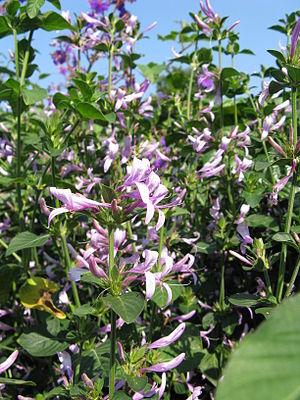
Hypoestes aristata Sol. ex Roem. & Schult. est une espèce de plantes de la famille des Acanthaceae et du genre Hypoestes, présente en Afrique tropicale.